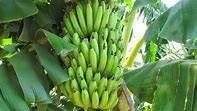
Label: banana